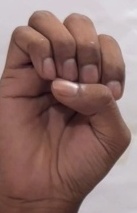
ASL sign: E